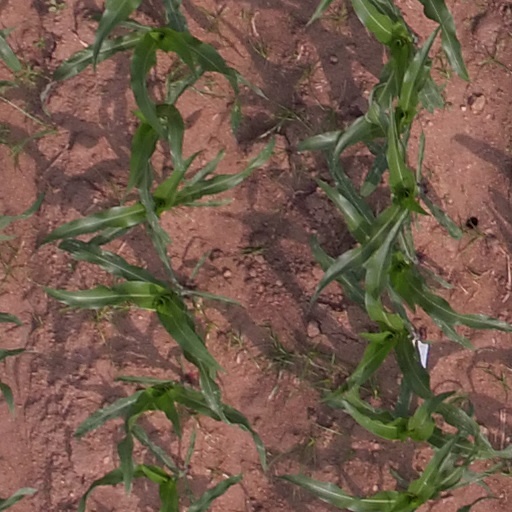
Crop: maize; corn